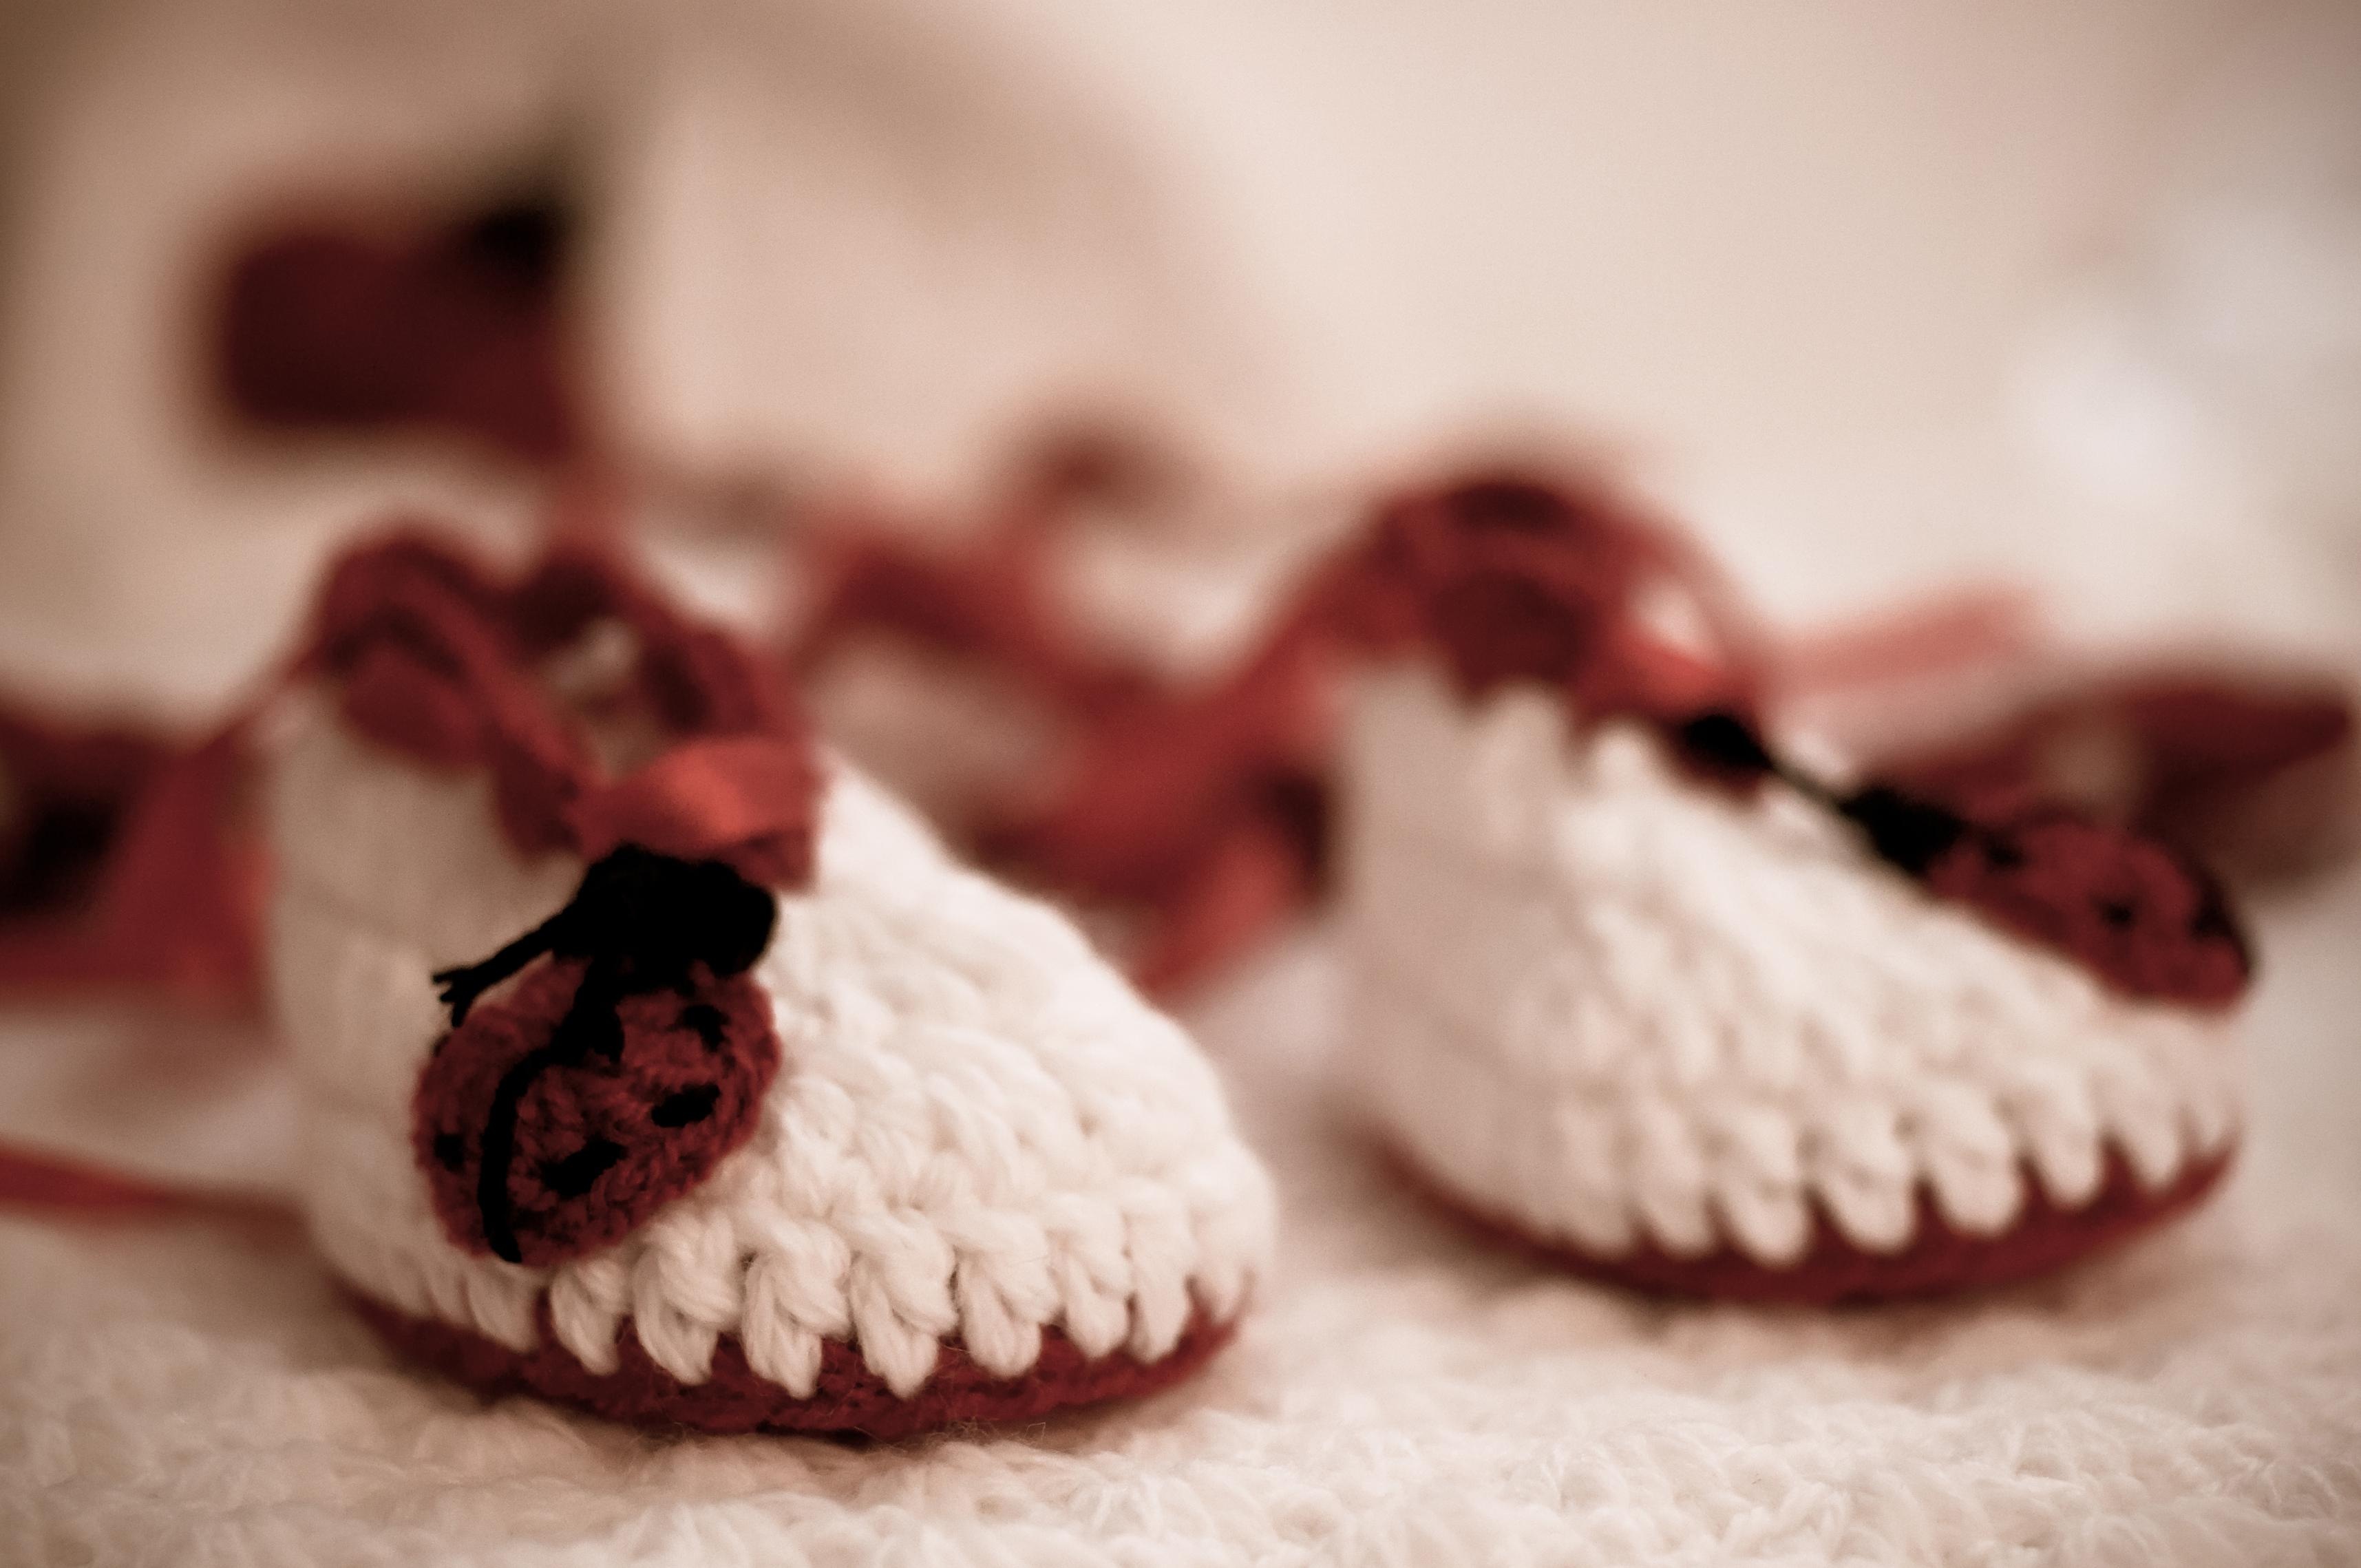
shoe, white, flower, food, red, pink, baking, dessert, baby, close up, human body, crochet, shoes, art, icing, footwear, little, organ, tooth, sweetness, emotion, macro photography